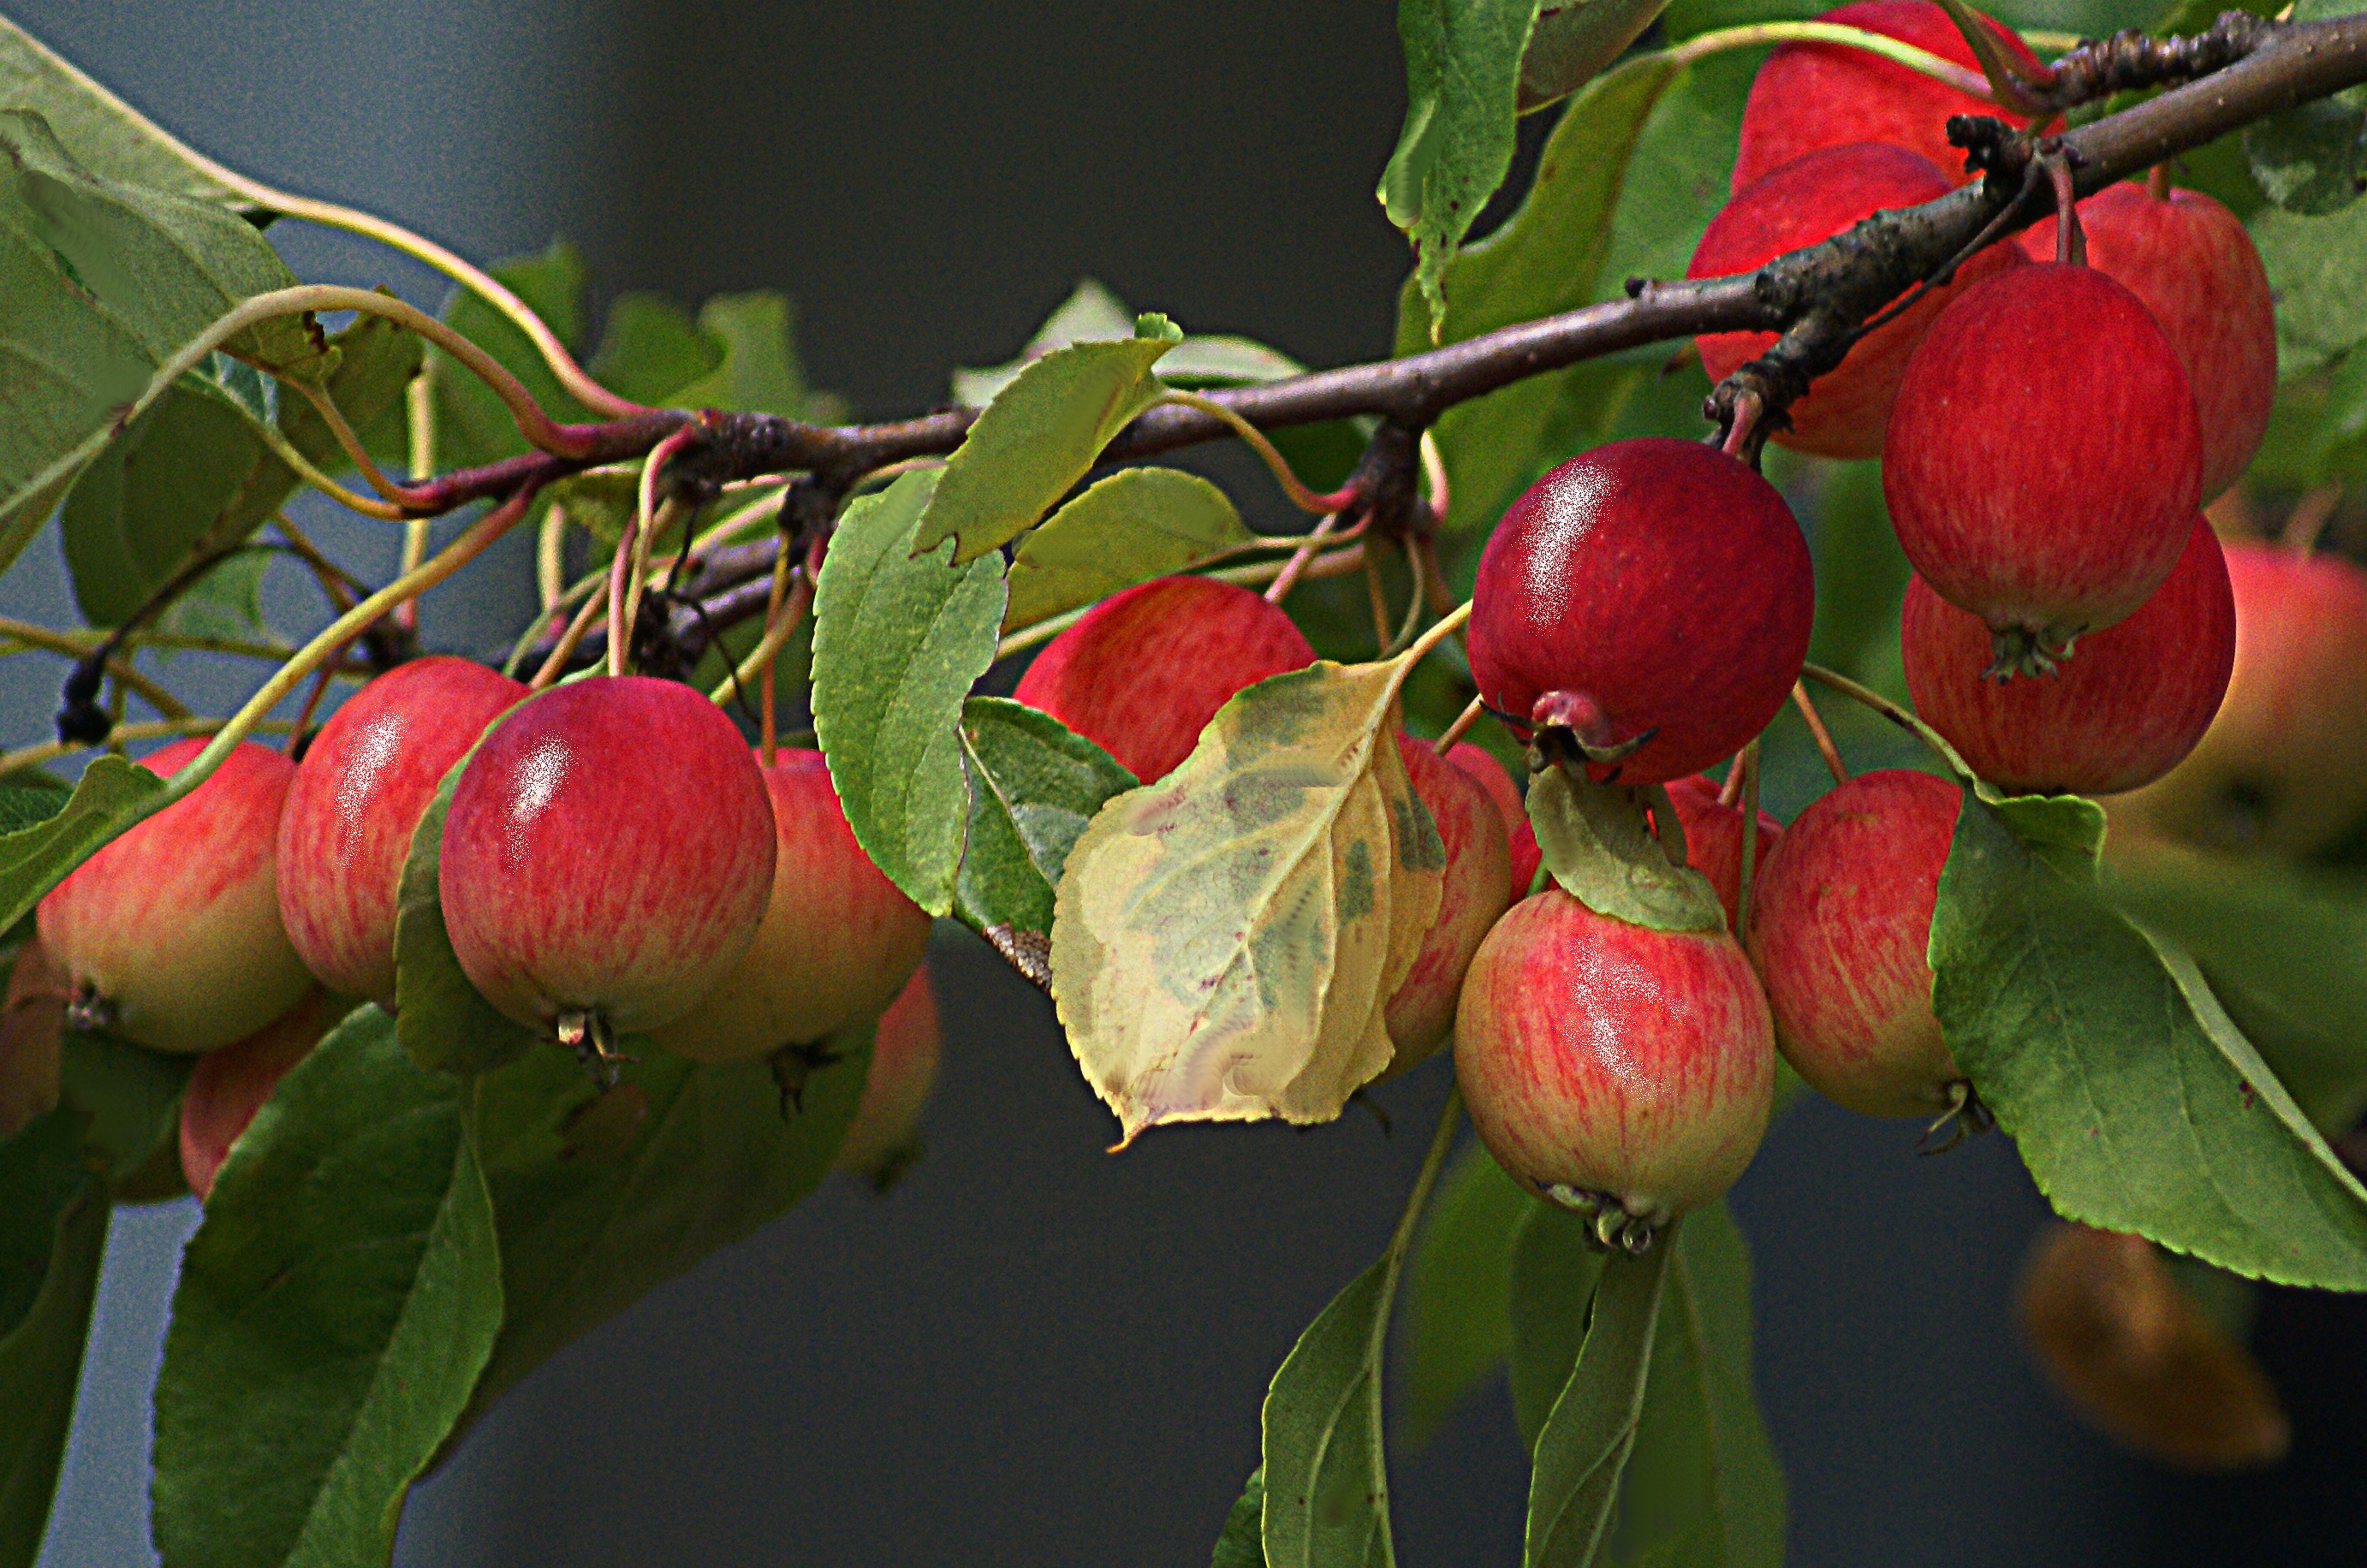
apple, branch, plant, fruit, flower, food, produce, shrub, apples, branch with apples, fruitful apple tree, flowering plant, rose family, acerola, malpighia, ripe fruit, ripe apples, paradise tree, land plant, small apples, fruiting tree, fruit on the tree